Lili Grün

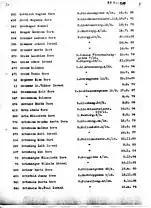
Elisabeth Grün on the transport list for deportation to Minsk on 27 May 1942

On 27 May 1942, she was deported with 980 others in Transport No. 23 from Vienna to Minsk and murdered on the very day of her arrival, 1 June 1942, in the Maly Trostenets extermination camp. With her, the Austrian poet and storyteller Alma Johanna Koenig met her death. The two writers were buried in a mass grave. Presumably, almost all of the deportees were shot by a Sonderkommando of the "Waffen-SS" consisting of about 80 people. In Maly Trostenets, the largest extermination camp on the territory of the occupied Soviet Union at that time, three "gas vans" were also used from the beginning of June 1942.